Imperator-class ocean liner

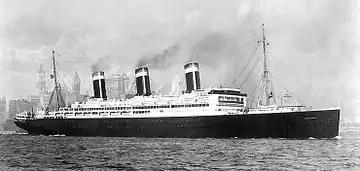
SS "Leviathan" after she began service under the United States Lines steaming out of New York Harbor, circa the mid-1920s.

She was awarded to the White Star Line for the loss of the HMHS Britannic during World War I. She served successfully throughout the 1920s for the White Star Line but the onset of the Great Depression made her increasingly unprofitable. She managed to struggle through the first half of the 1930s before being sold off for scrapping to Thos. W. Ward. The British Admiralty took possession of her before demolition commenced after an agreement was reached with White Star and Thomas Ward. She served the Royal Navy as the training ship HMS "Caledonia before catching fire in 1939 and sinking. She was subsequently raised and scrapped in 1943. She never operated under the name Bismarck".